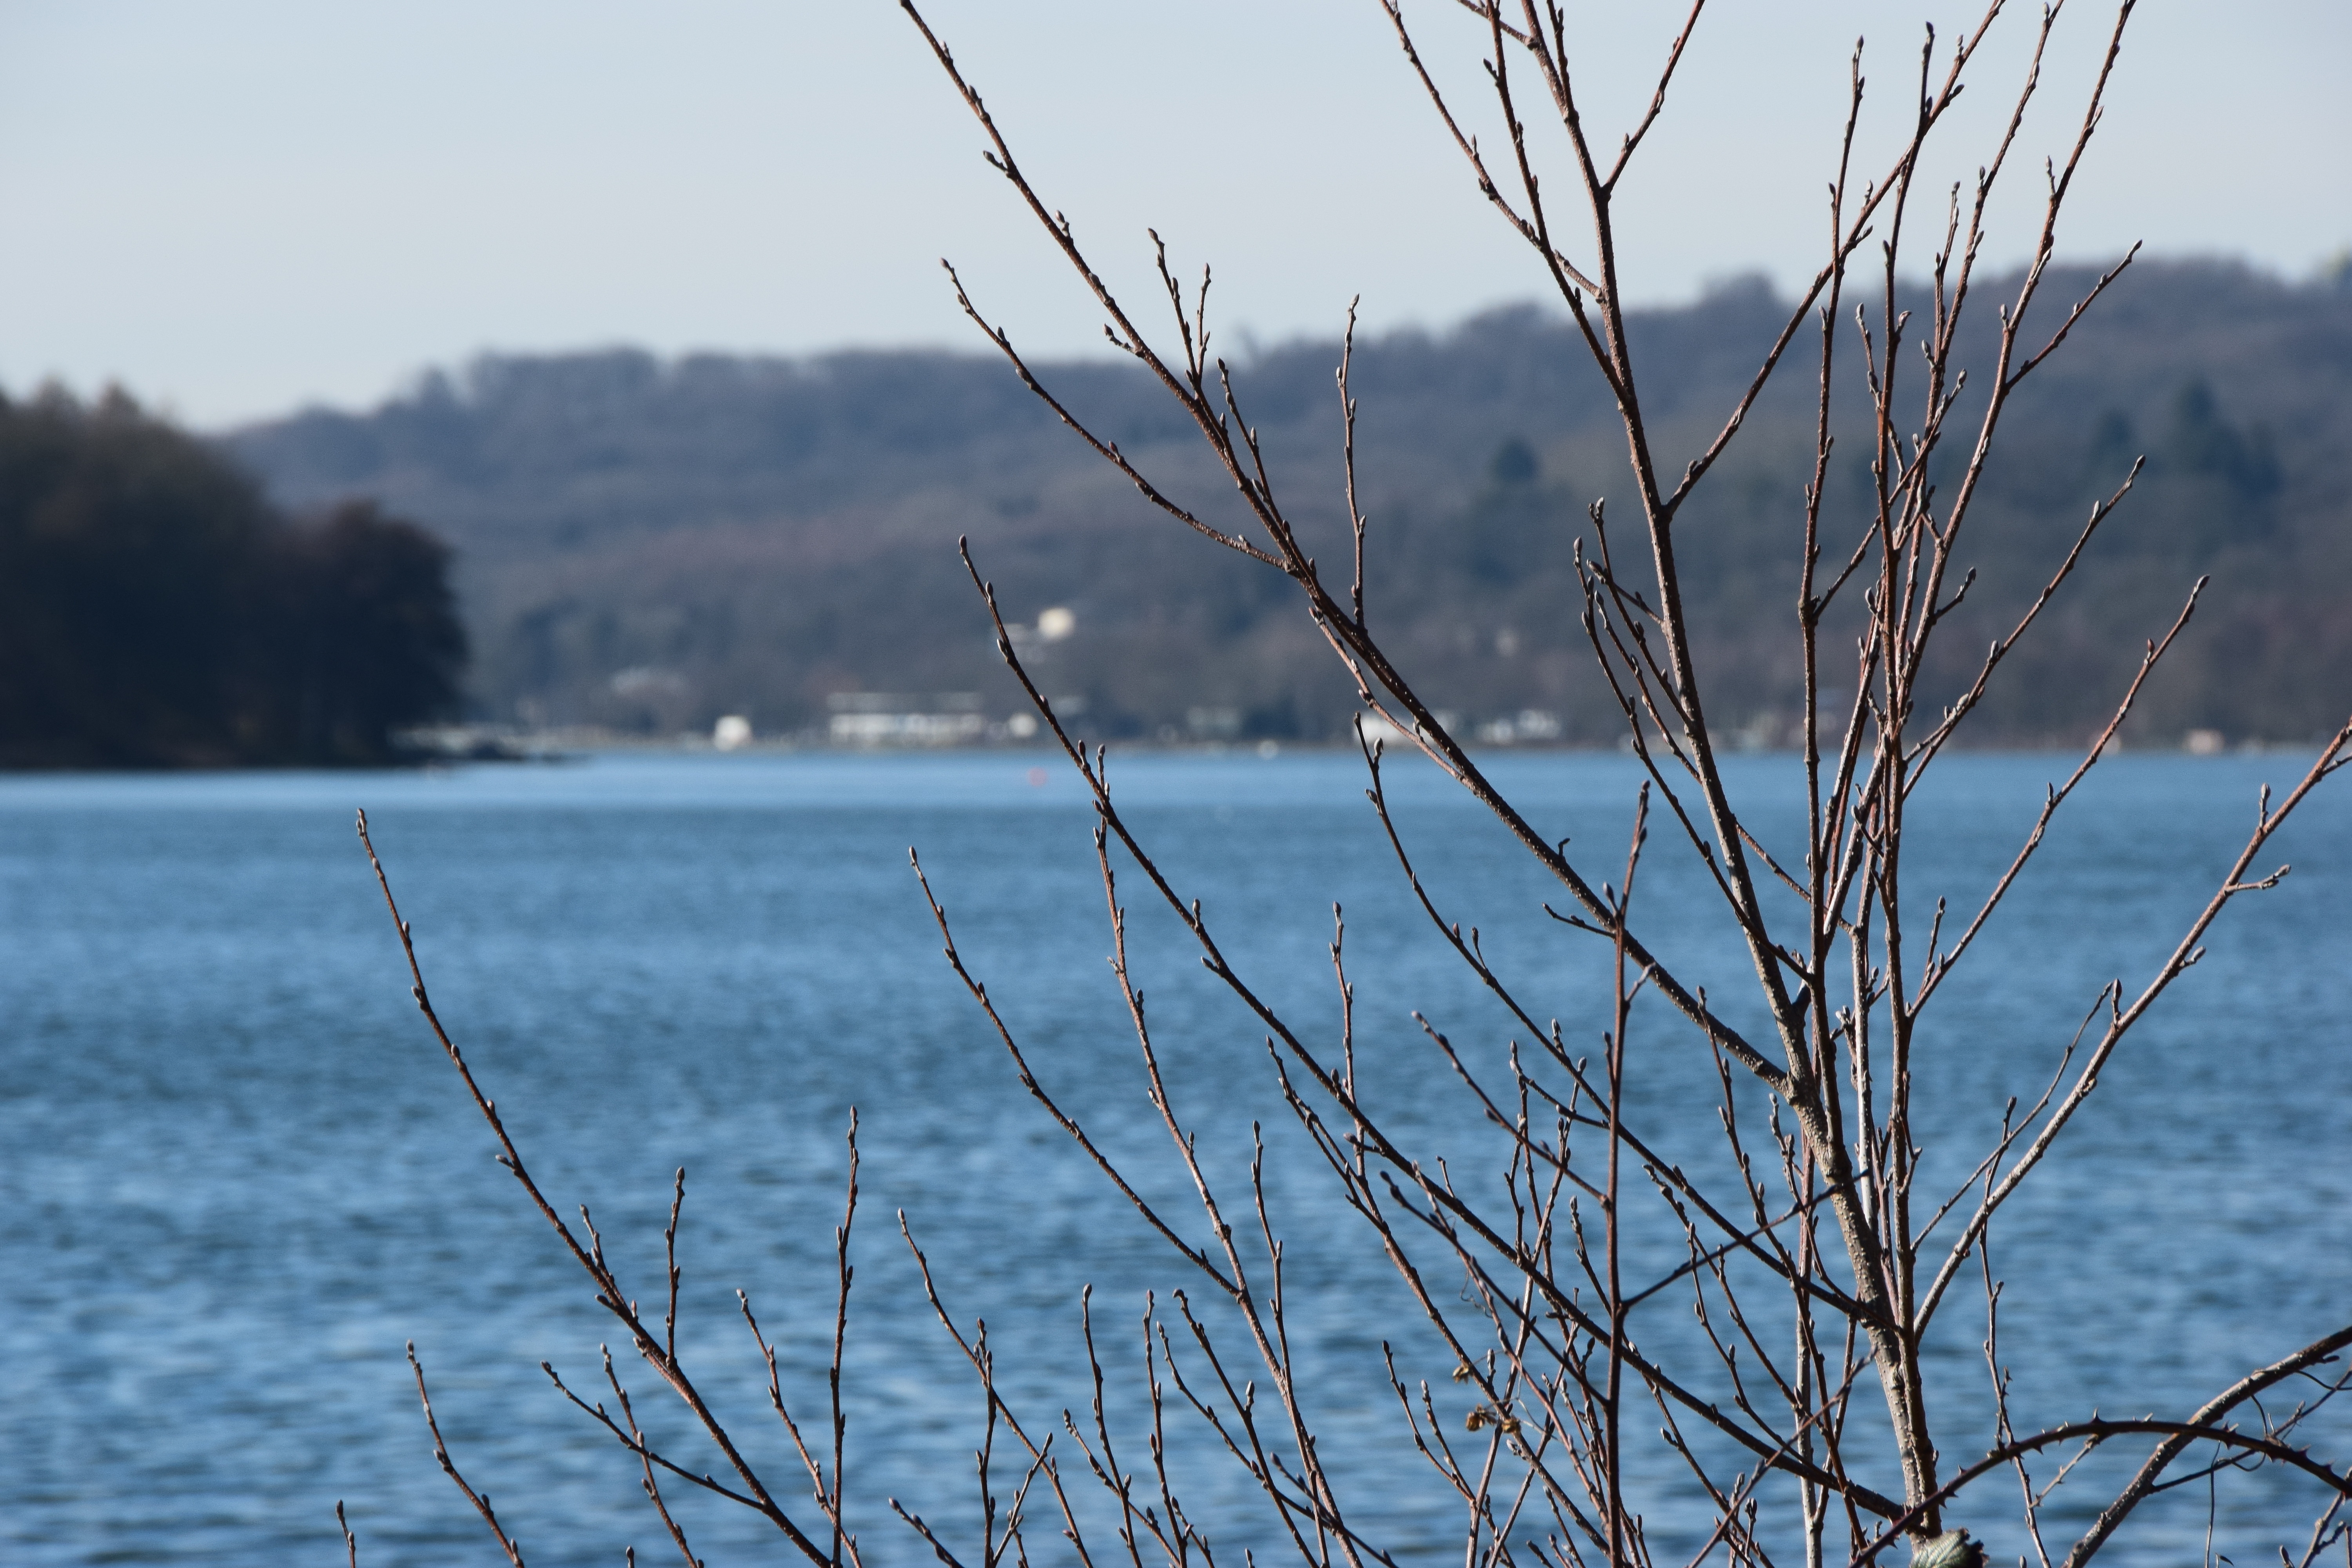
Heisingen, baldeneysee, see, nature, water, branch, sky, tree, twig, winter, lake, plant, grass family, sea, grass, calm, river, loch, reservoir, cloud, ocean, horizon, freezing, snow, plant stem